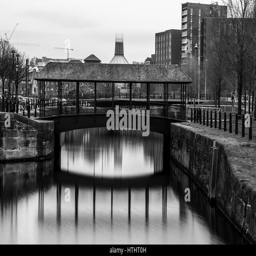
the cathedral & a footbridge reflect on the water